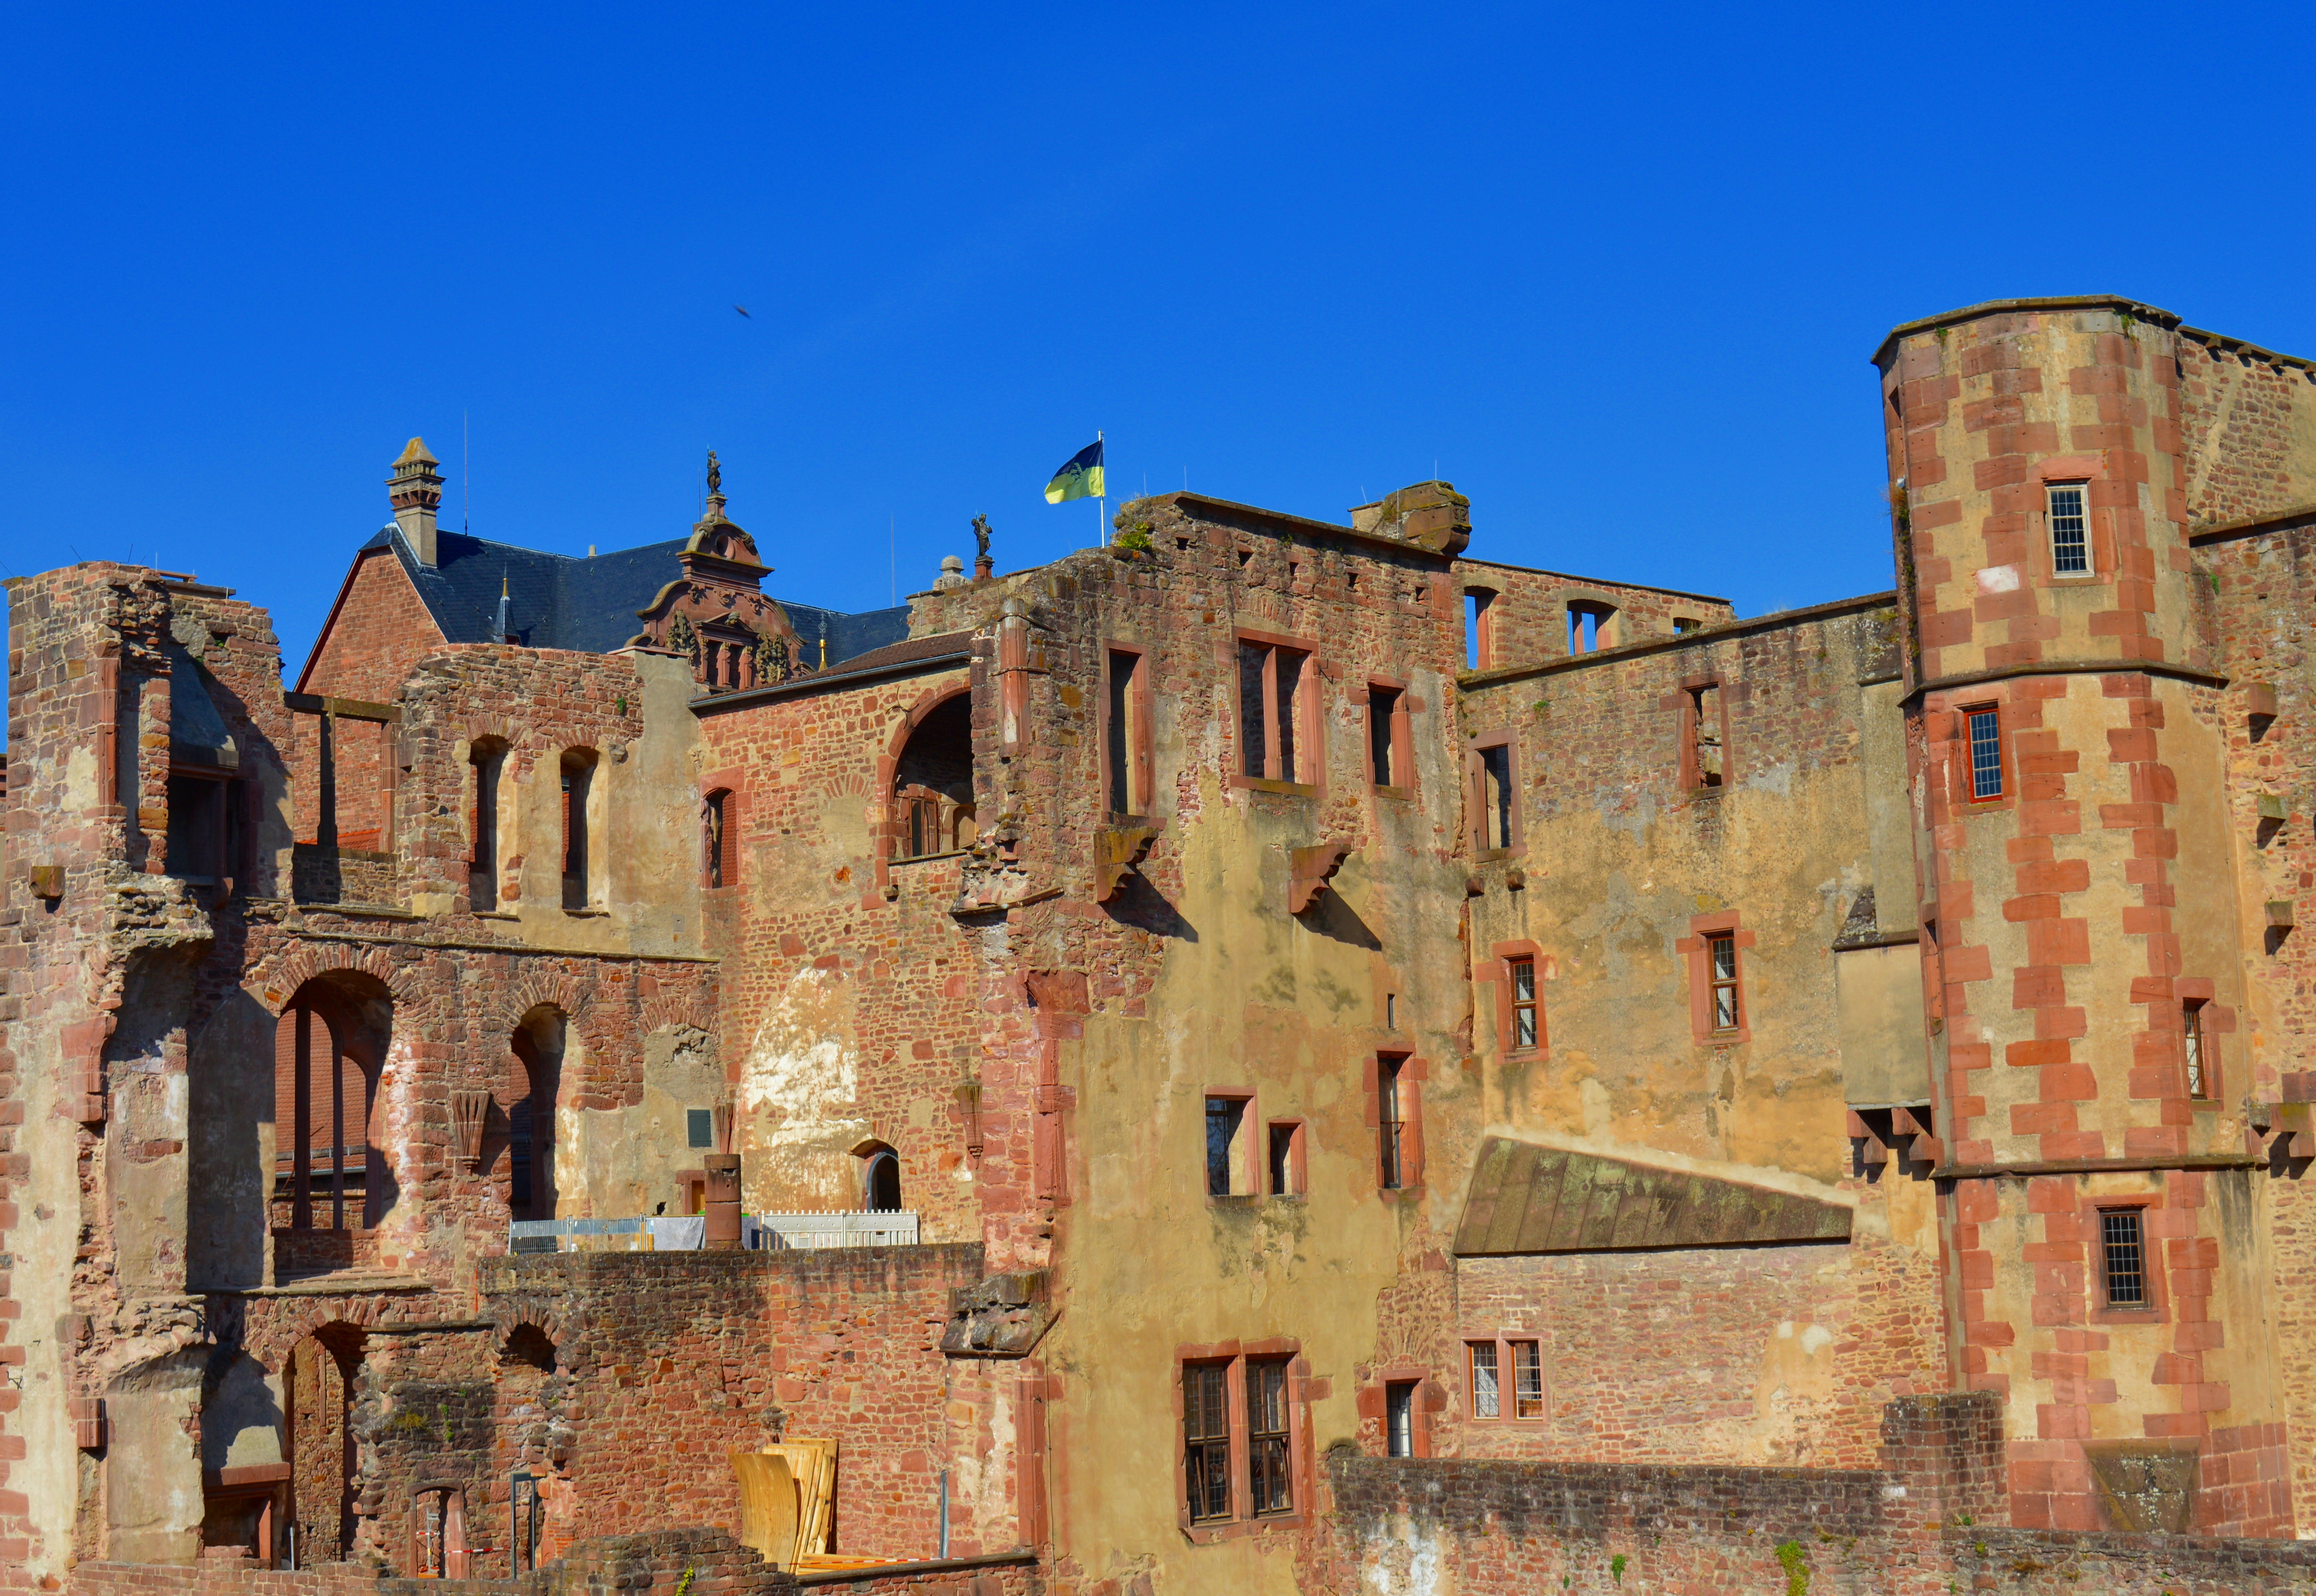
architecture, town, building, chateau, palace, village, broken, castle, facade, heidelberg, decay, fortification, ruin, old building, waterway, medieval architecture, ruins, monastery, bricks, germany, estate, historically, middle ages, masonry, unesco world heritage site, heidelberger schloss, historic site, ancient history